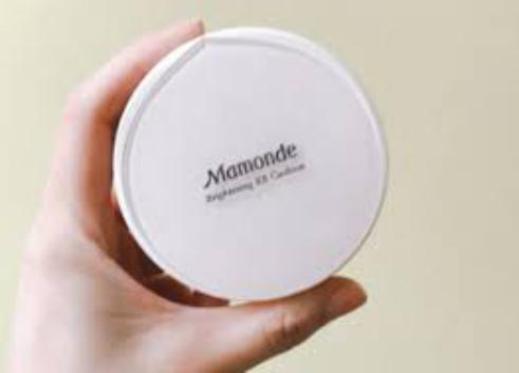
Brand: mamonde
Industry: Necessities